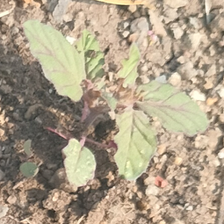
Weed species: Punarnava _(Boerhaavia diffusa)